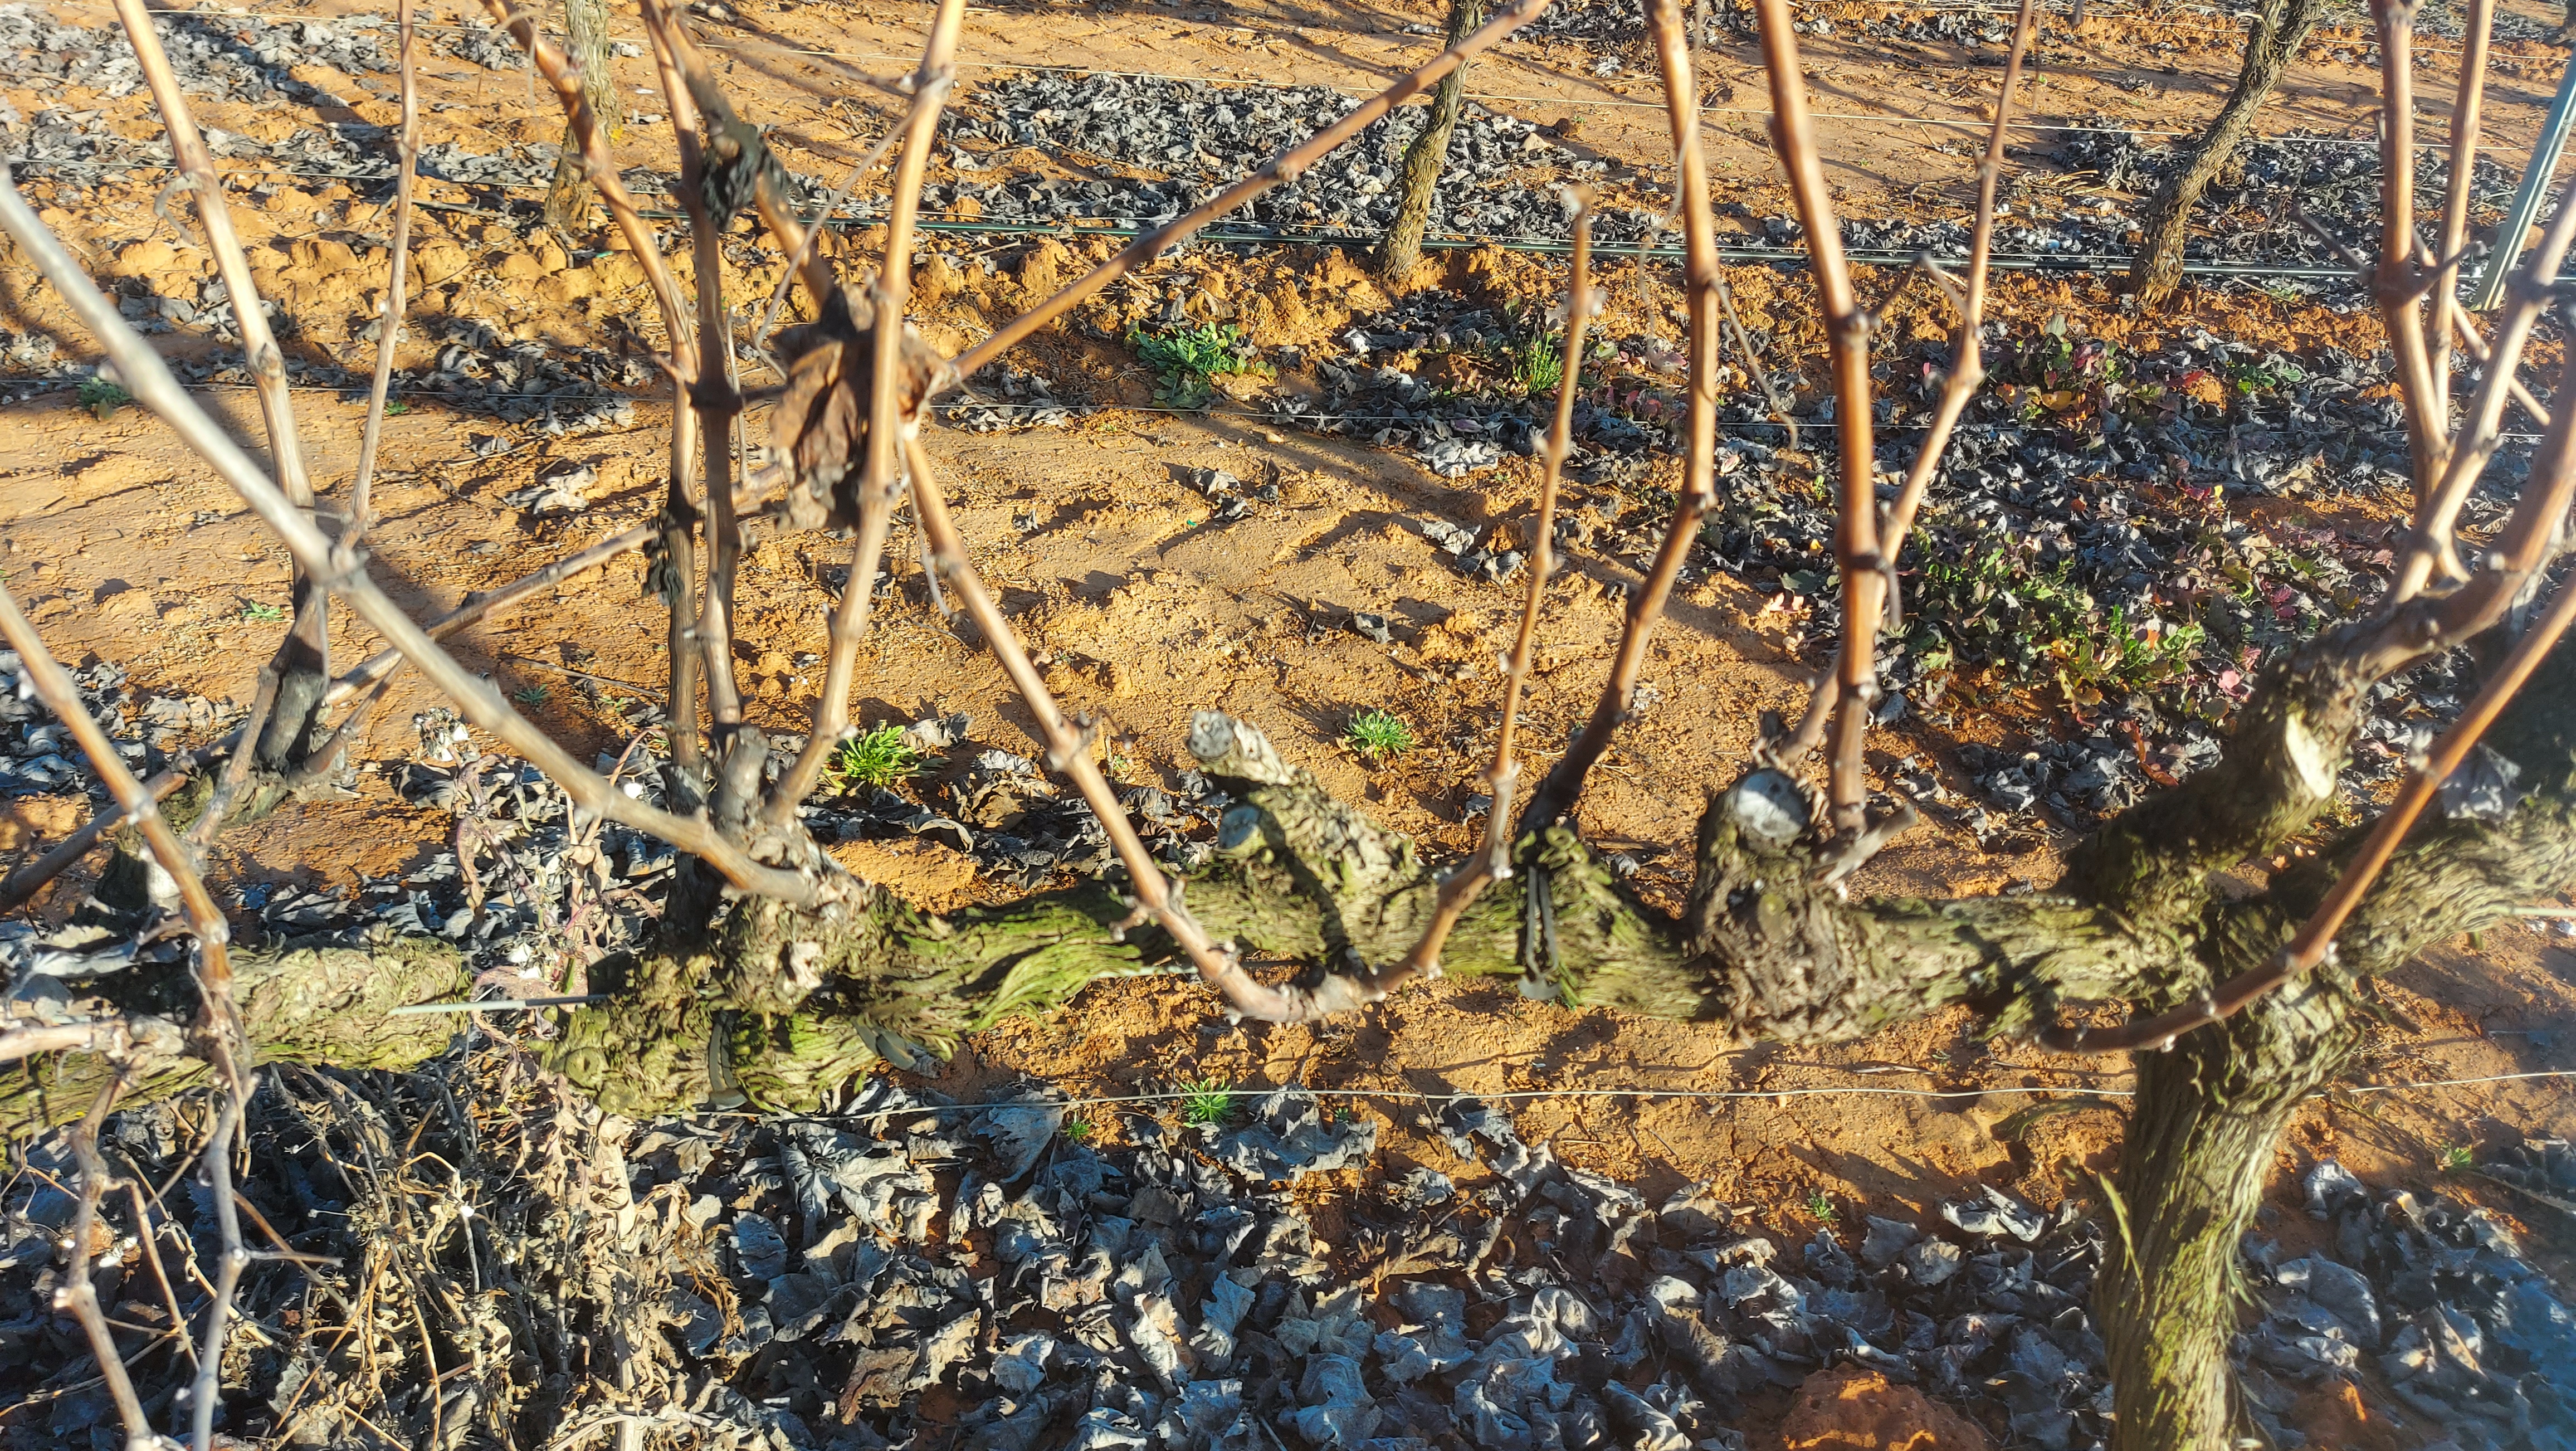
Unpruned shoots: 18
Pruned shoots: 0
Trunks: 2